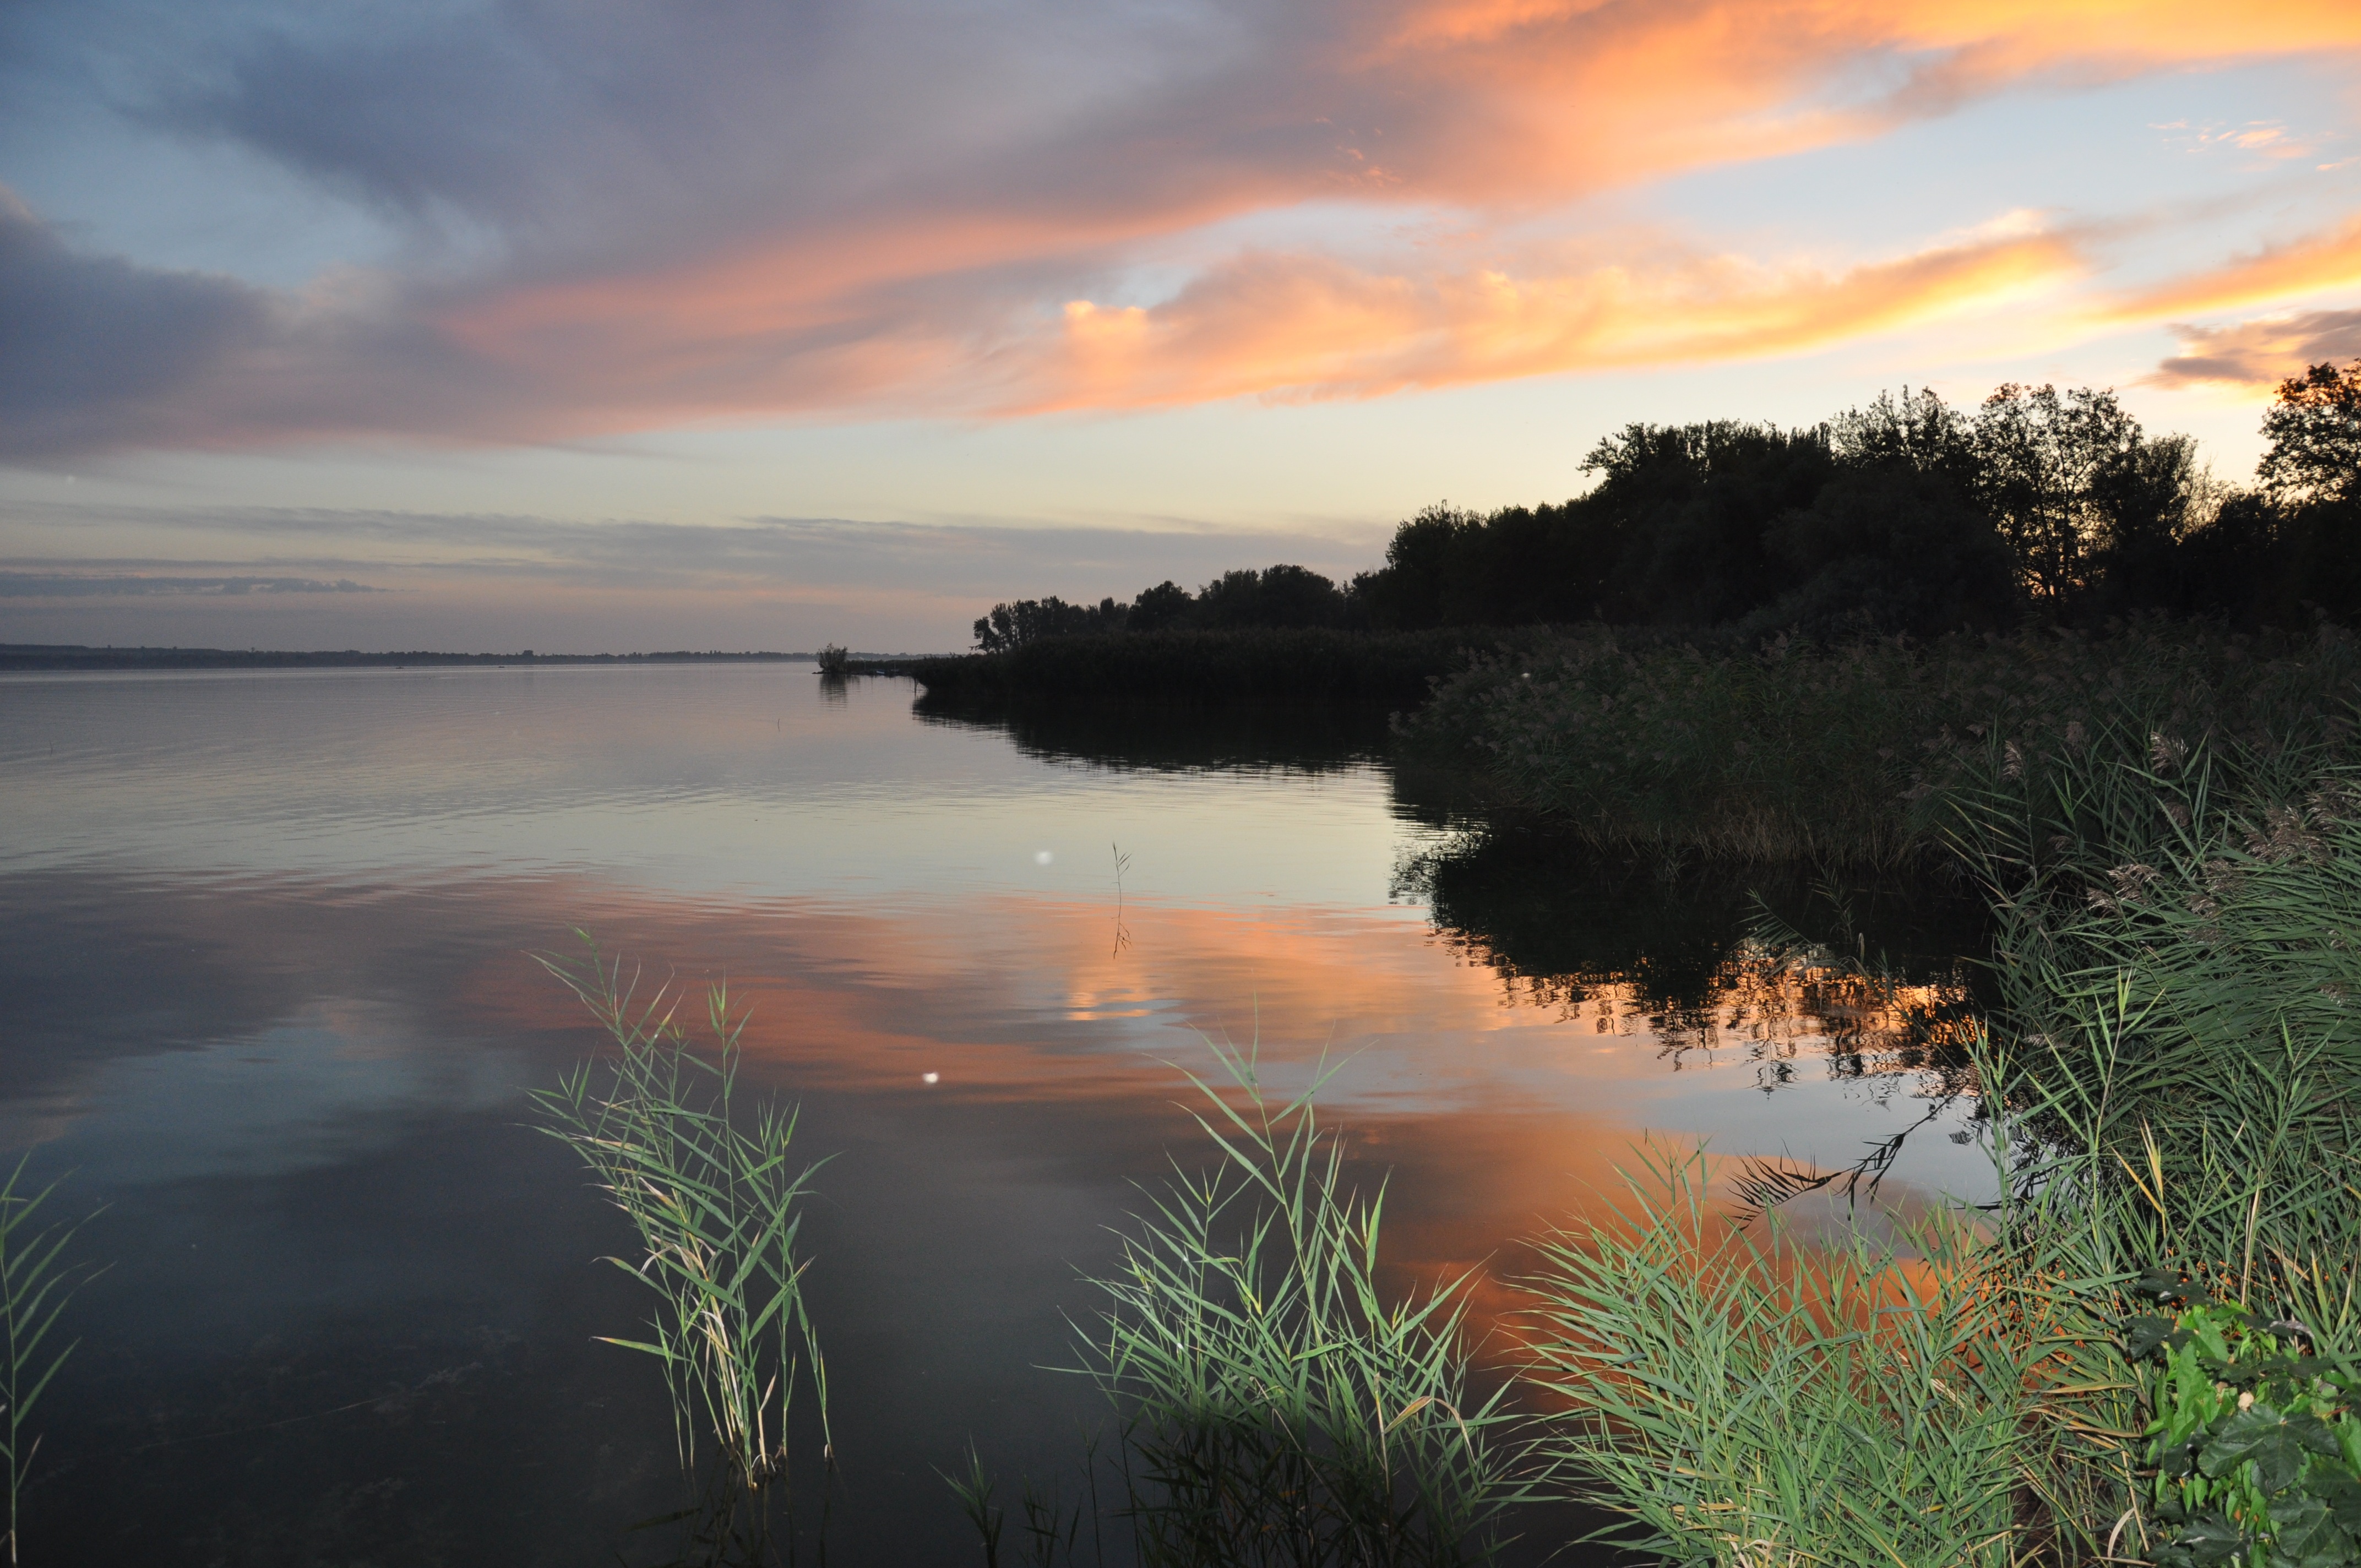
landscape, sea, coast, nature, horizon, light, cloud, sky, sunrise, sunset, sunlight, morning, shore, lake, dawn, river, dusk, evening, reflection, autumn, clouds, loch, lake balaton, atmospheric phenomenon